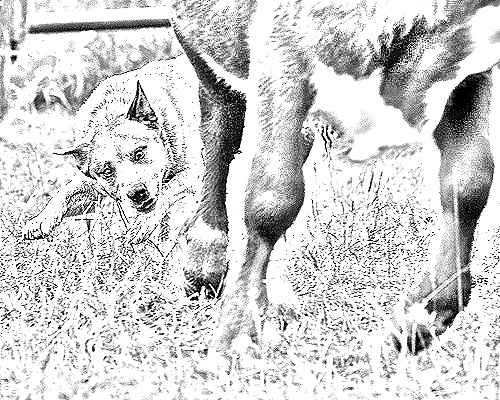
Portrait style: Sketch Portrait